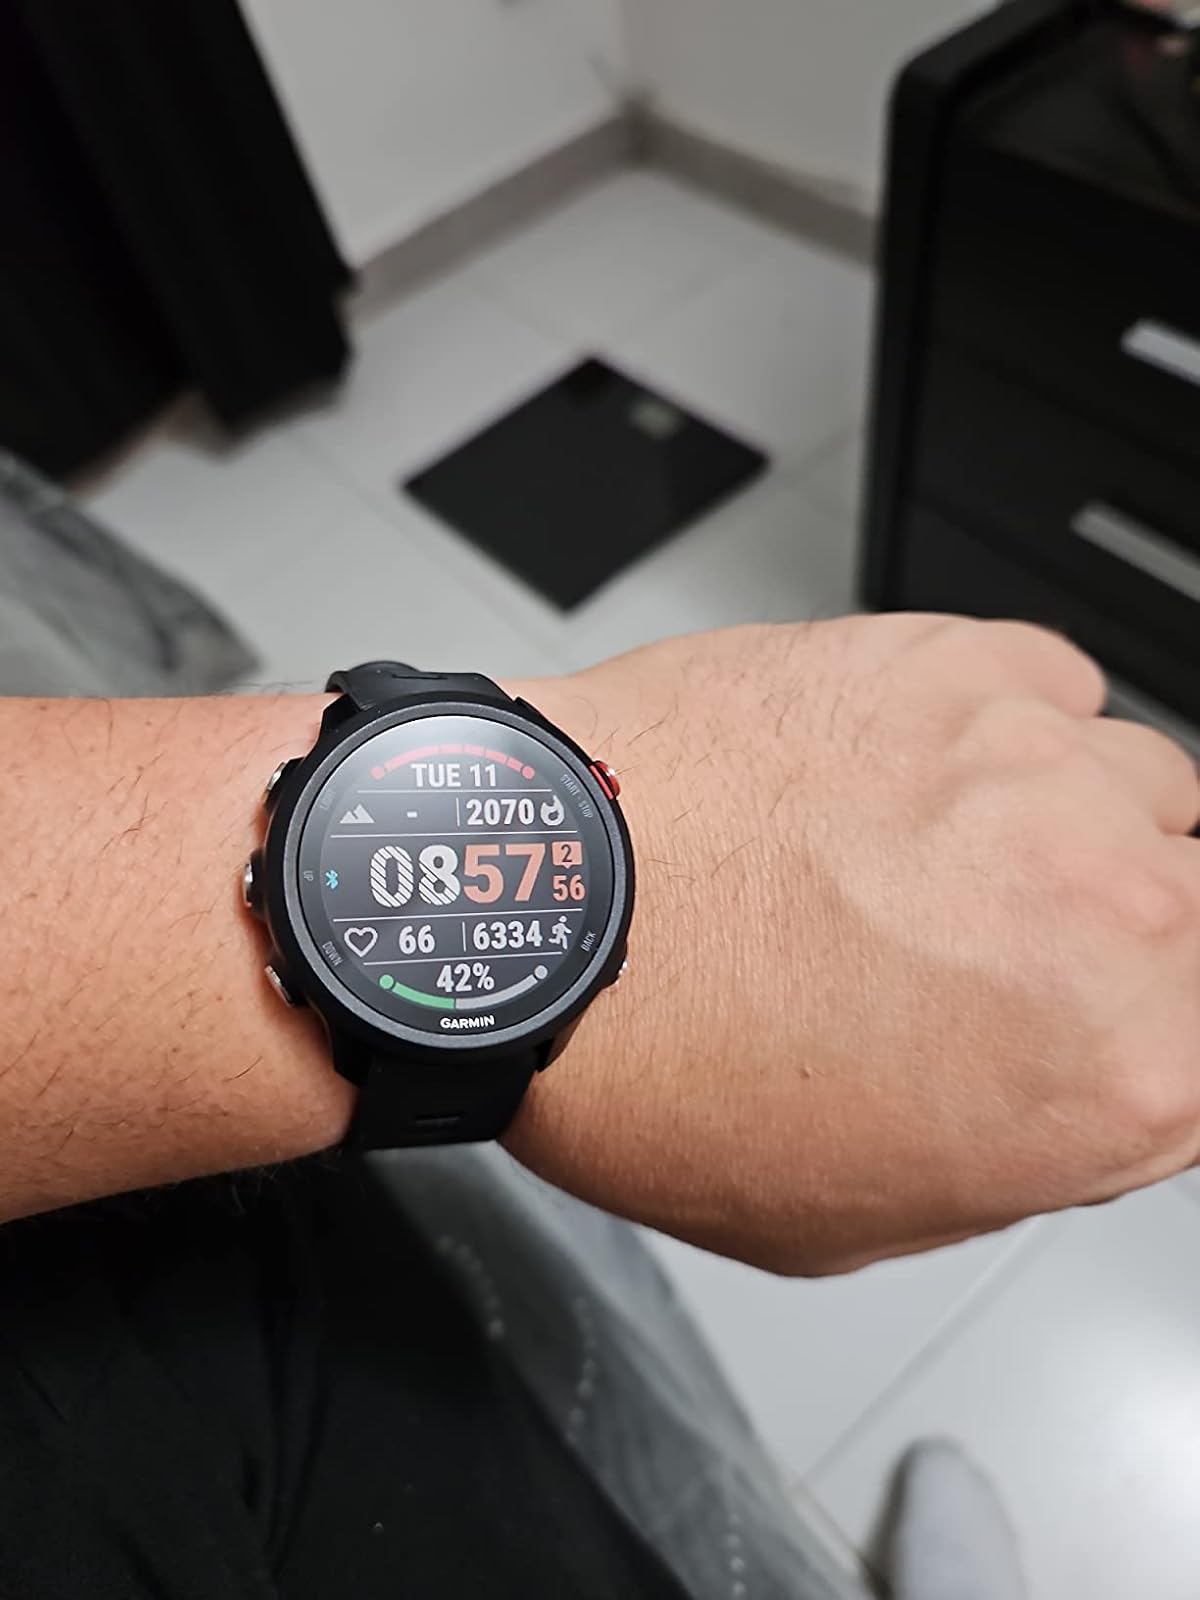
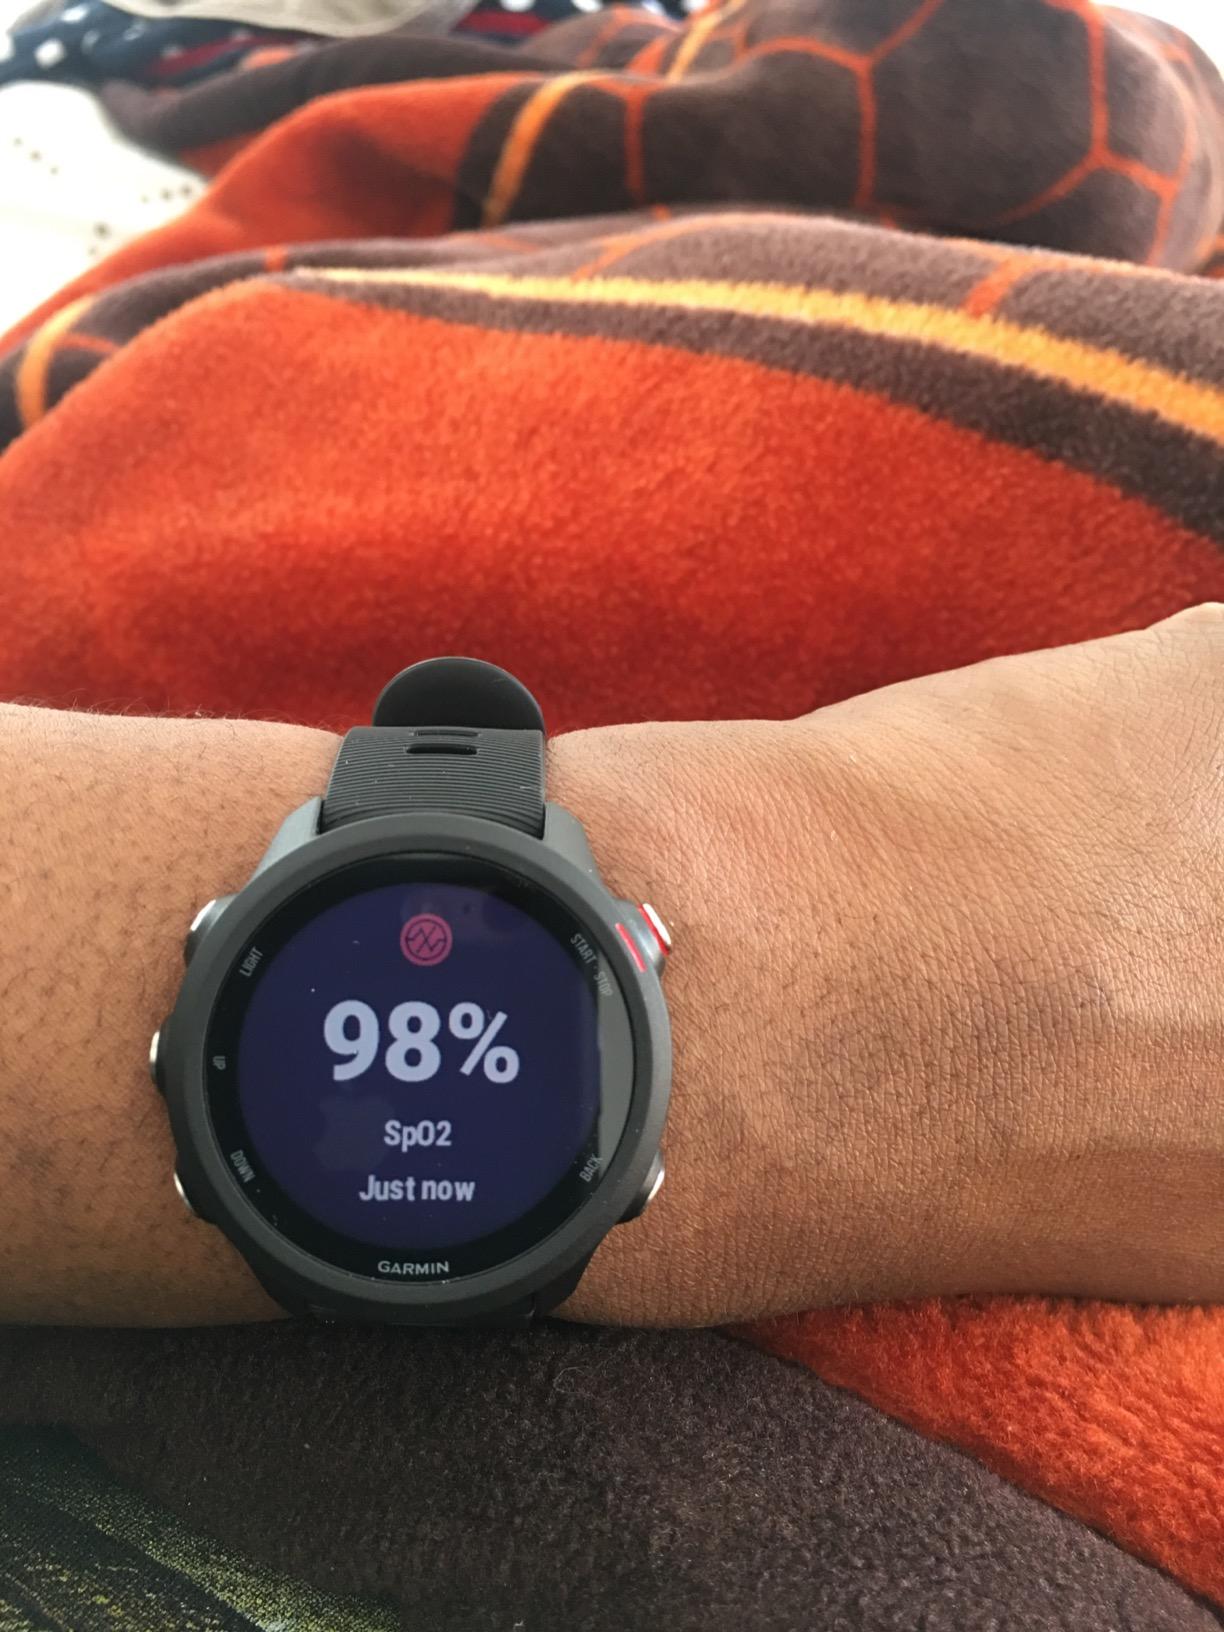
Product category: smartwatch
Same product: yes